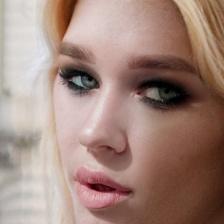
Label: faces